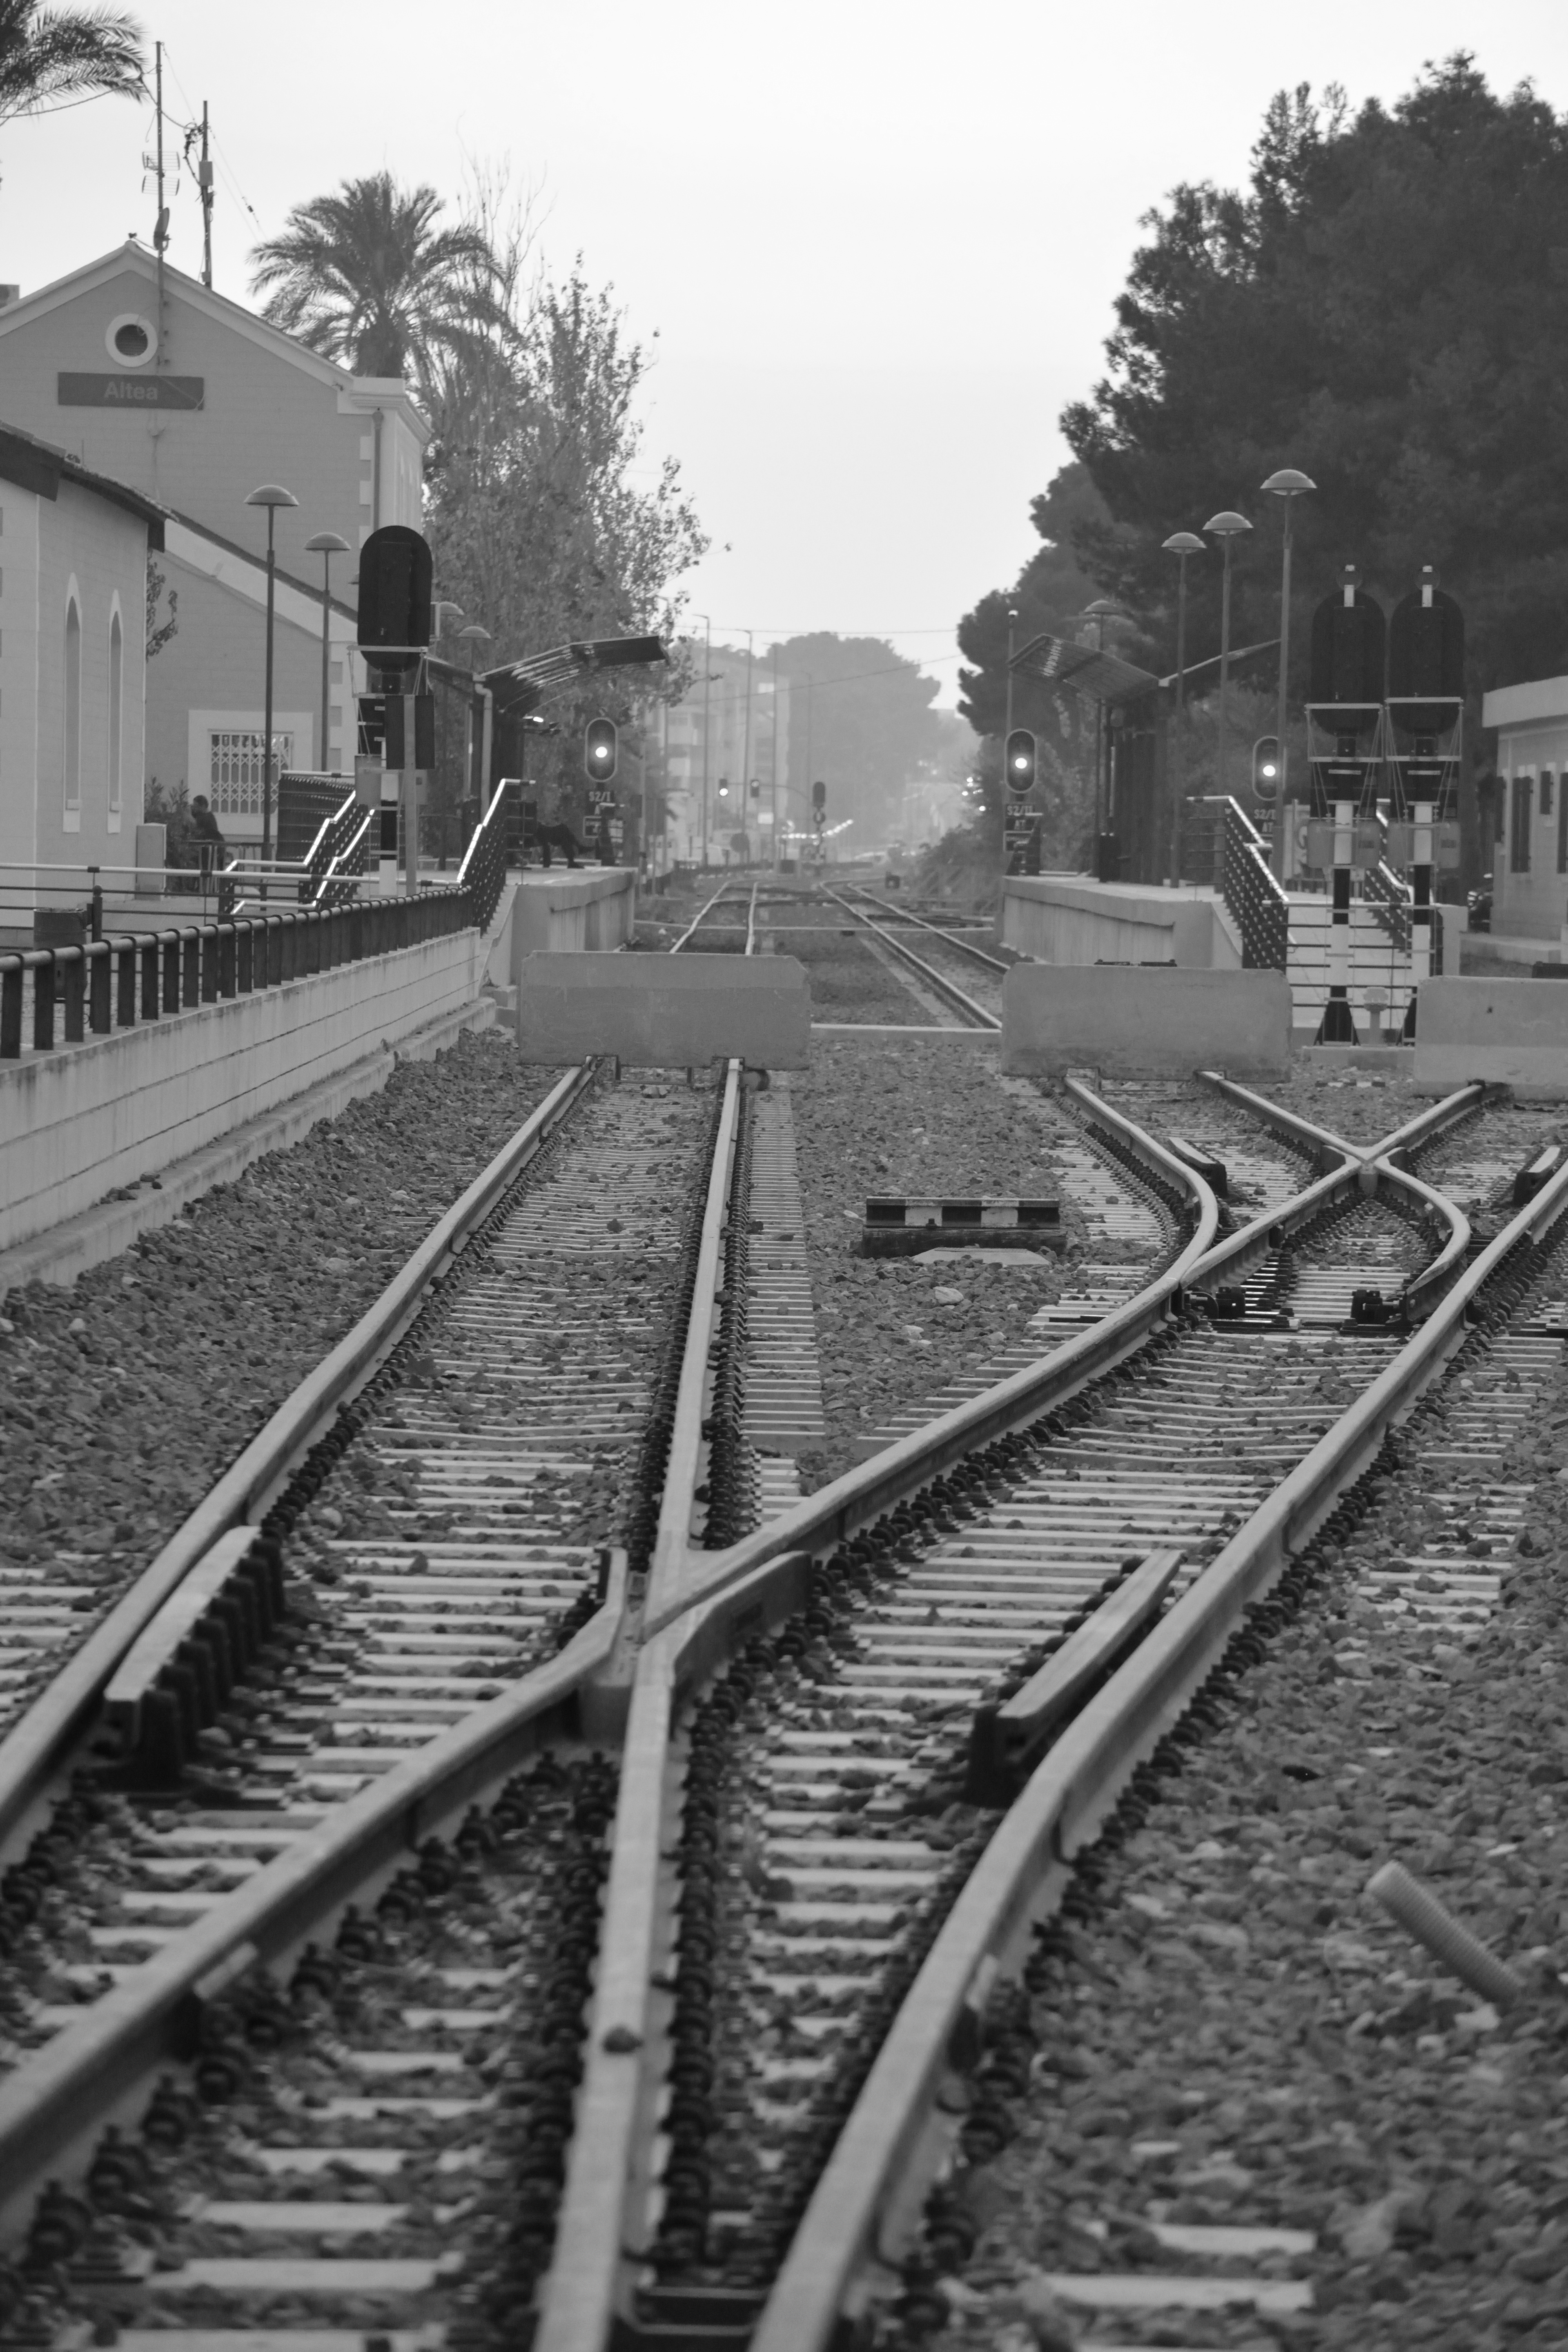
black and white, track, railway, rail, train, transport, line, vehicle, station, monochrome, lane, rails, railway station, via, rail transport, monochrome photography, residential area, rolling stock